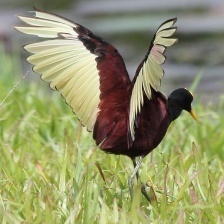
Species: NORTHERN JACANA
Scientific name: JACANA SPINOSA